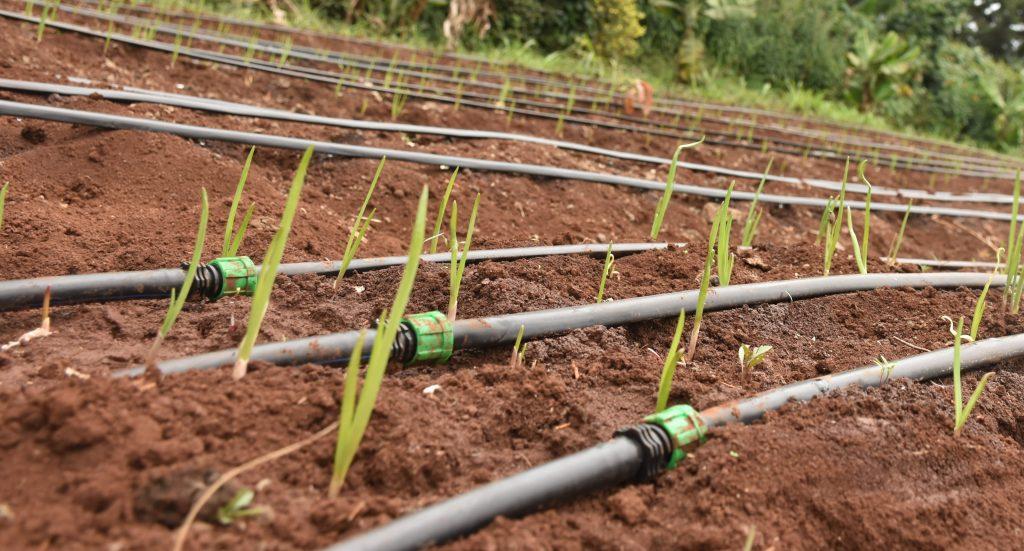
Mipira ya maji imetengenezwa kando ya shamba ili kumwagilia miche kwa usahihi ambayo imepita kwa kila mstari, ikihakikisha kila mmea unapata unyevu unaohitajika kwa ukuaji wake. Huku wakulima wakifuatilia maendeleo ya kila mmea ili kuhakikisha miche inakua vizuri na yenye afya.